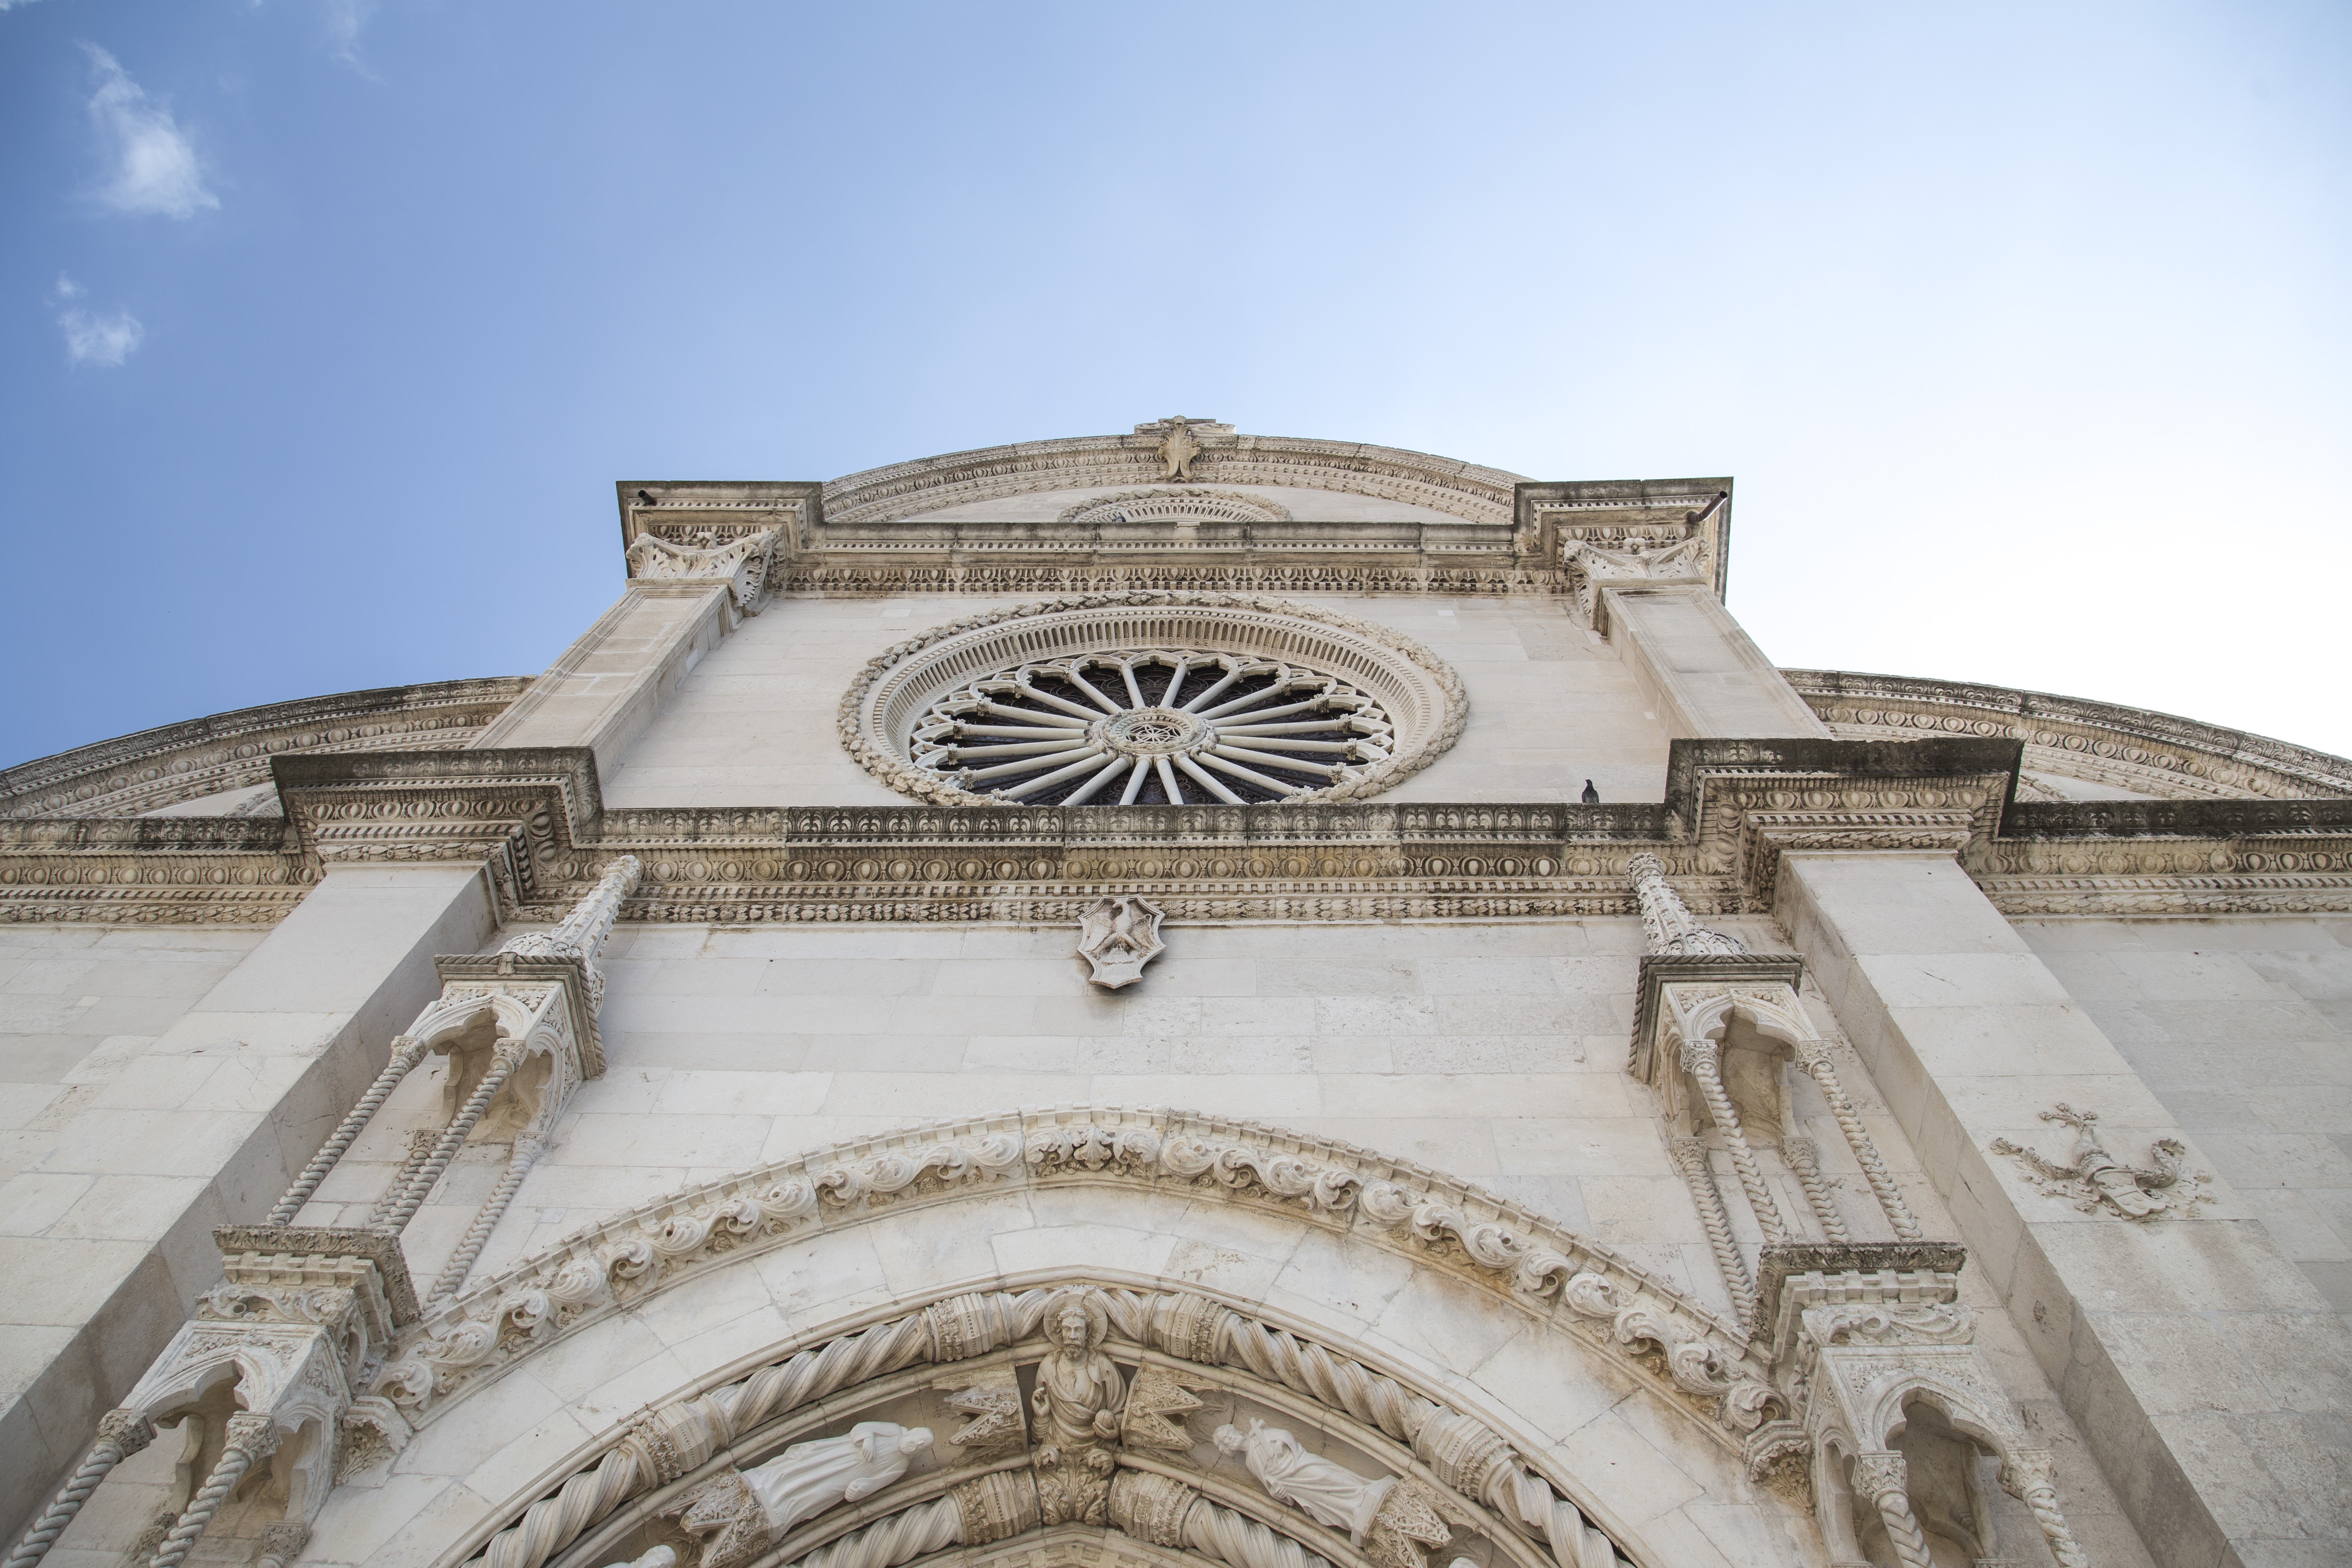
architecture, structure, sky, street, house, town, view, building, old, city, urban, monument, travel, europe, arch, tower, religion, ancient, landmark, facade, blue, church, cathedral, chapel, historic, christian, tourism, place of worship, baptistery, temple, symmetry, culture, christianity, european, famous, historical, basilica, dome, church building, ancient history, ancient roman architecture